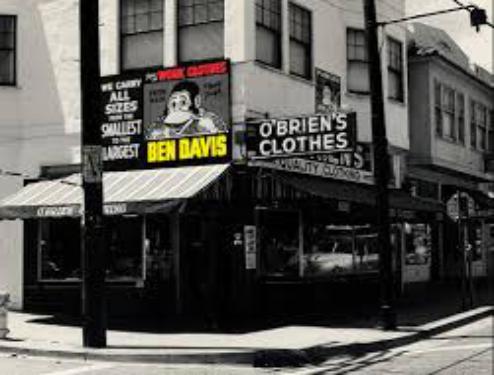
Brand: Ben Davis
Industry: Clothes